Oru Black and White Kudumbam

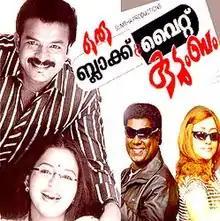

Oru Black and White Kudumbam is a 2009 Indian Malayalam film by Shaiju Anthikkad starring Jayasurya and Kalabhavan Mani.